Seven Days in May

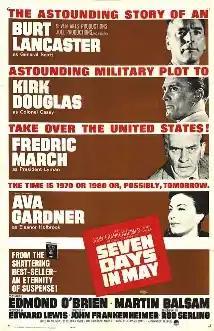
Theatrical release poster

Seven Days in May is a 1964 American political thriller film about a military-political cabal's planned takeover of the United States government in reaction to the president's negotiation of a disarmament treaty with the Soviet Union. The film, starring Burt Lancaster, Kirk Douglas, Fredric March, and Ava Gardner, was directed by John Frankenheimer from a screenplay written by Rod Serling and based on the novel of the same name by Fletcher Knebel and Charles W. Bailey II, published in September 1962.